Justin Thomas

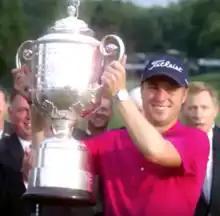
Thomas after winning the 2017 PGA Championship

At the Dell Technologies Championship, Thomas became just the fourth golfer to win five times, including a major, in a PGA Tour season since 1960 before his 25th birthday, joining Jack Nicklaus, Tiger Woods, and Jordan Spieth.